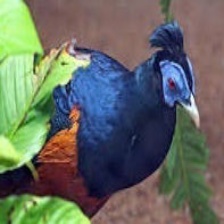
Species: CRESTED FIREBACK
Scientific name: LOPHURA IGNITA